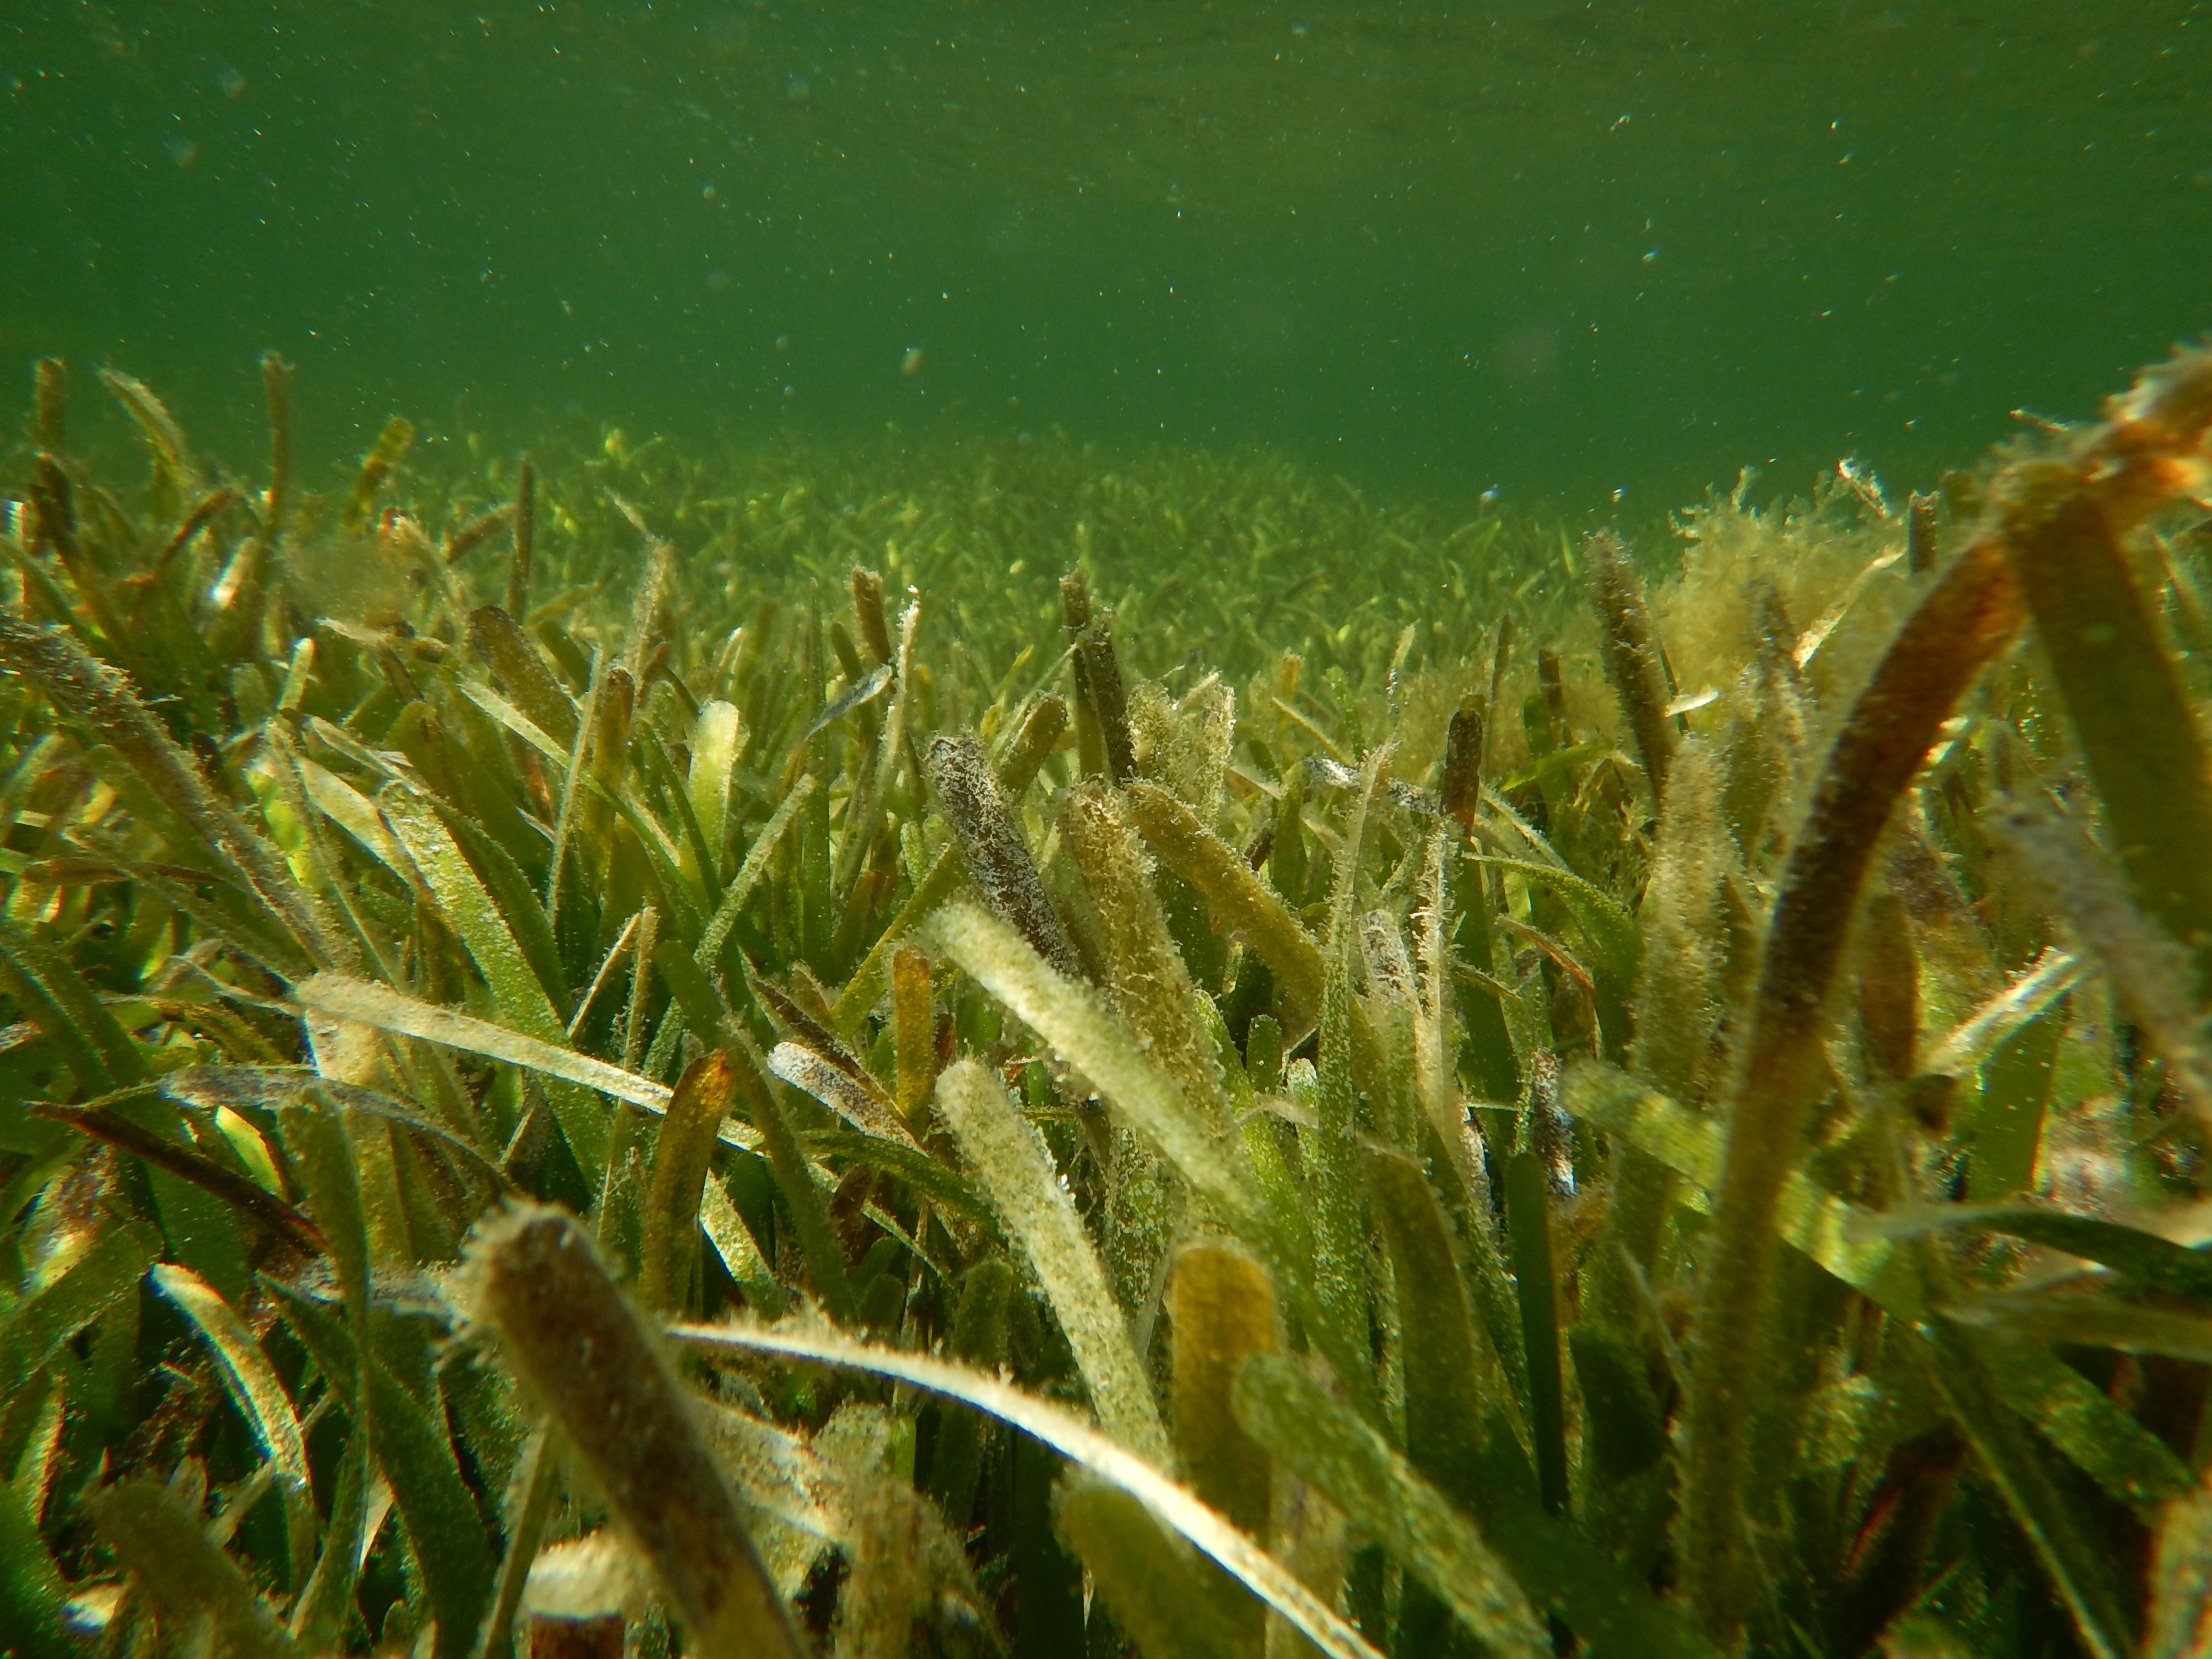
grass, plant, lawn, sunlight, leaf, flower, green, seaweed, algae, grass family, land plant